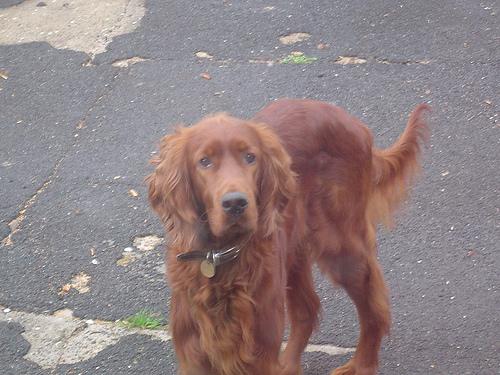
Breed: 207-n000011-Irish_setter